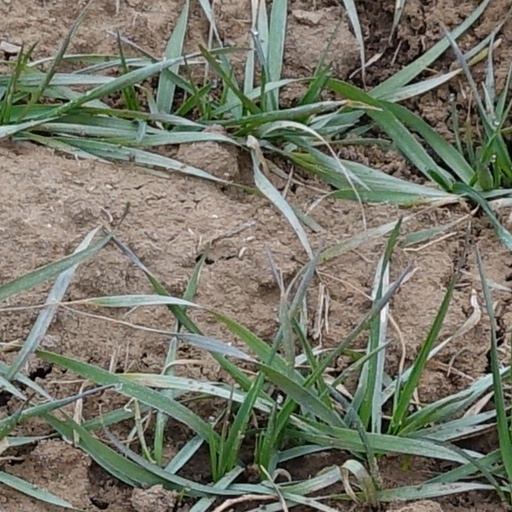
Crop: wheat